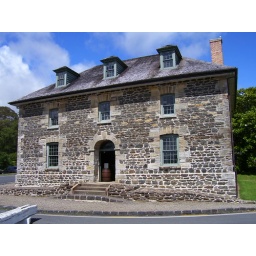
This stone house in Kerikeri is the oldest stone building in NZ, built ~1835